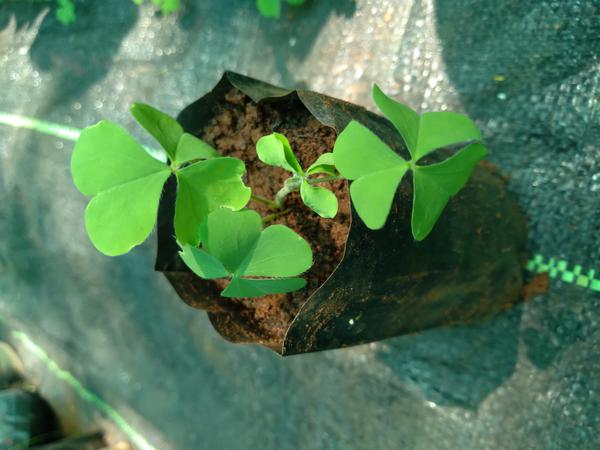
Plant: Wood_sorel